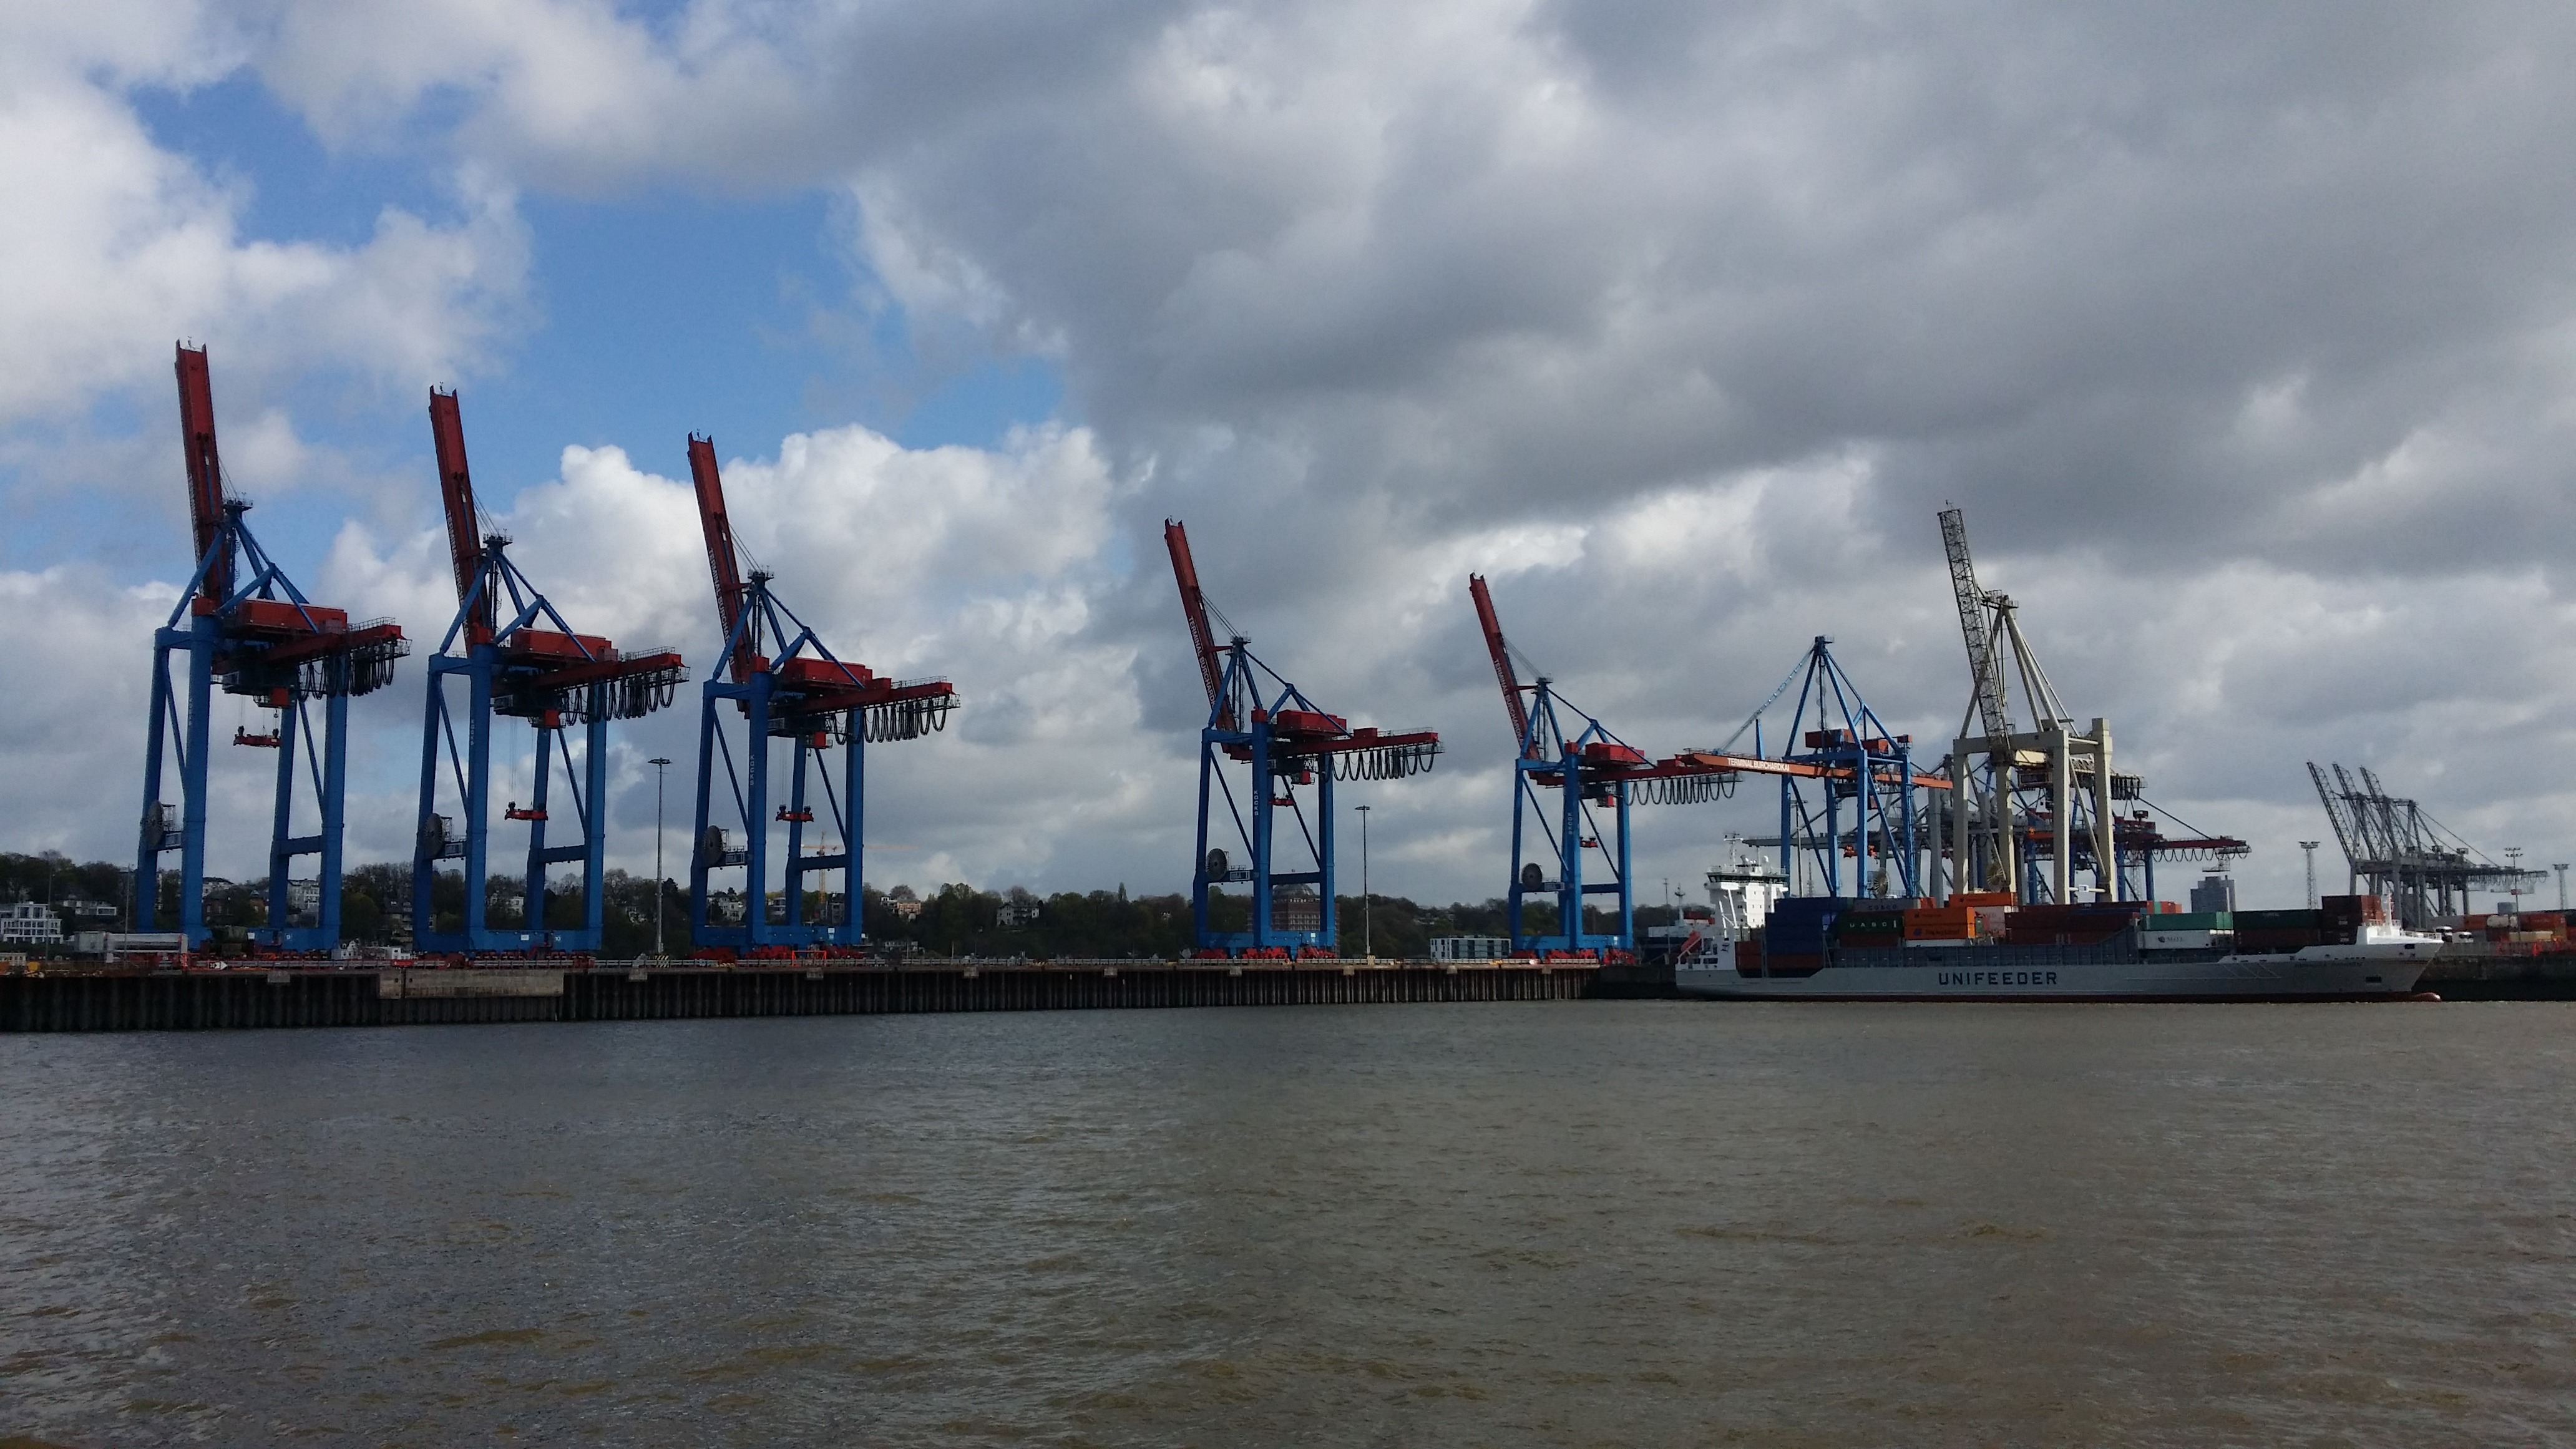
sea, ocean, dock, boat, ship, vehicle, harbor, industry, port, infrastructure, germany, crane, channel, watercraft, elbe, hamburg, harbour cranes, harbour crane, freight transport, boat crane